Alfredo Abrantes

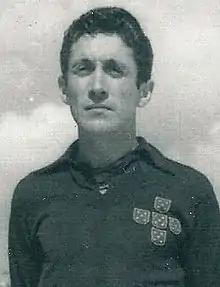
Abrantes in 1959

Alfredo Saul Abrantes Abreu (19 April 1929 – 16 April 2005) was a Portuguese footballer who played as a midfielder, notably for S.L. Benfica.